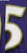
Number: 5